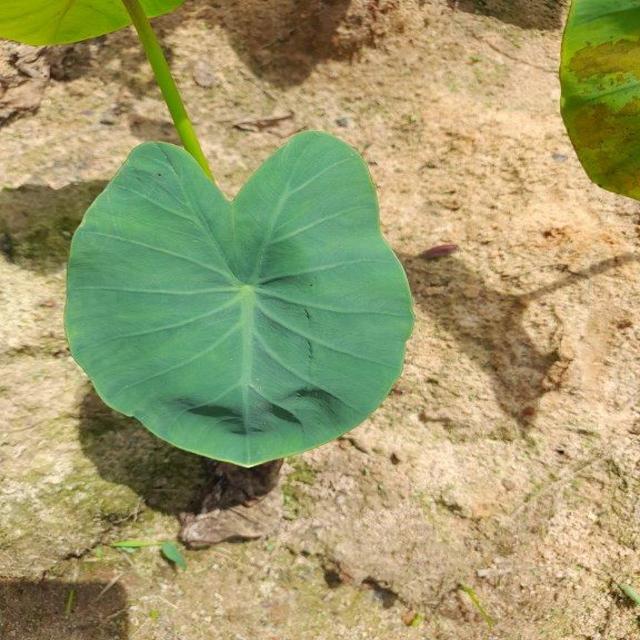
Label: Healthy